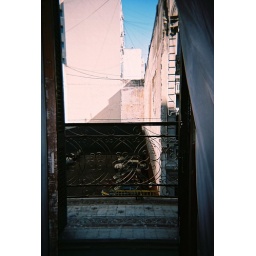
It was a cool room, but over a drum and base bar that played really loud music until 5:30 a.m.